Nord-Trøndelag

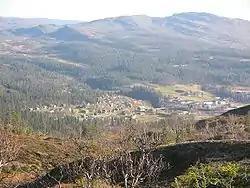
Røyrvik

Forty percent of the county is covered by forest, but about half of it is not profitable to log. Parts of the forests are preserved, including the Coastal Spruce Forest, which is the only place in Europe where spruce grows out to the coast. Up to of lumber is harvested each year, of which 95% is spruce and 3% is pine. Statskog, a government agency, owns of Nord-Trøndelag, of which is productive forest. Large private forest owners include Værdalsbruket and Meraker Brug, while municipalities own . Norske Skog Skogn, established in 1962 and located at Skogn, is one of the largest companies in the county, and among Europe's largest producers of newsprint. Södra Cell Folla in Follafoss is a producer of pulp.